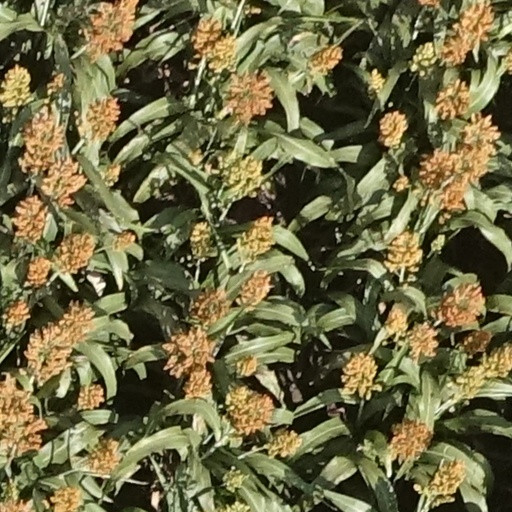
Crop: sorghum